2019 in motorsport

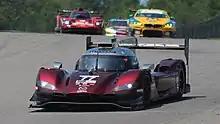
An image of racing cars or Sports Cars

The following is an overview of the events of 2019 in motorsport, including the major racing events, motorsport venues that were opened and closed during a year, championships and non-championship events that were established and disestablished in a year, and births and deaths of racing drivers and other motorsport people.